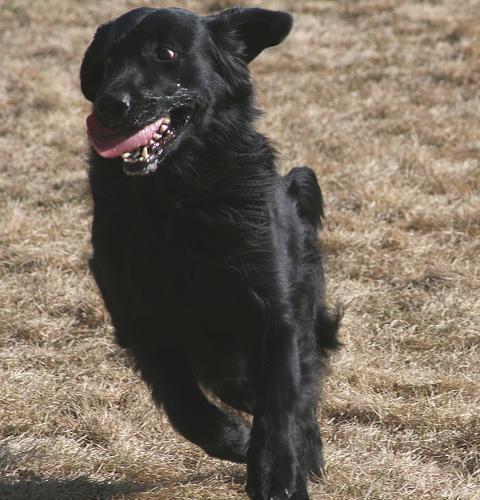
flat-coated_retriever